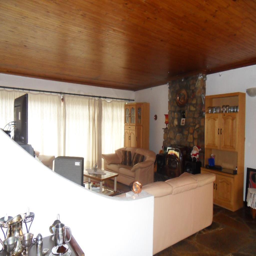
a city for sale property .